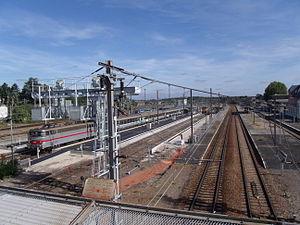
un train Intercités tracté par une BB 16051 en gare de Tergnier assurant la liaison Saint-Quentin - Paris-Nord
La gare de Tergnier est une gare ferroviaire française des lignes de Creil à Jeumont et d'Amiens à Laon, située sur le territoire de la commune de Tergnier, dans le département de l'Aisne, en région Hauts-de-France.